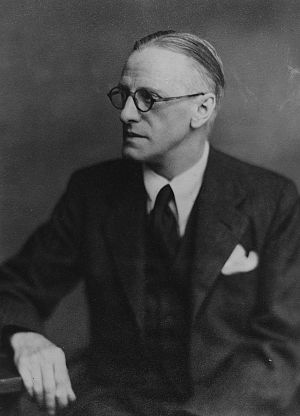
T.S. Ashton
T.S. Ashton i 1950.
Thomas Southcliffe Ashton var en engelsk økonomihistoriker. Han var professor i økonomisk historie ved London School of Economics ved University of London fra 1944 til 1954, og professor emeritus indtil sin død i 1968. Hans most kendte arbejde er lærebogen The Industrial Revolution fra 1948, som fremførte et positiv syn på periodens fordele.